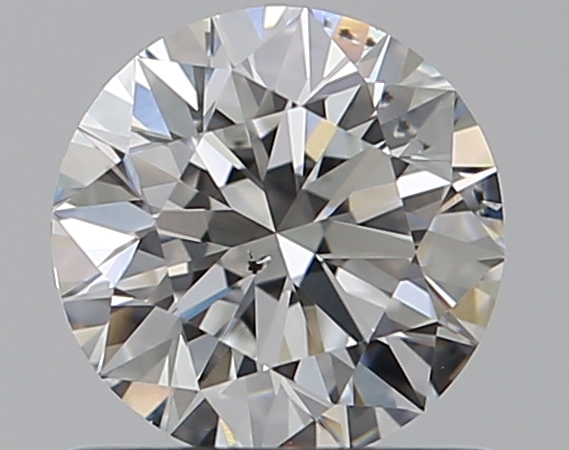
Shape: round
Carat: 0.75
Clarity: SI1
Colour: F
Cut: EX
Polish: EX
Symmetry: EX
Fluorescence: ST
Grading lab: GIA
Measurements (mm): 5.76 x 5.8 x 3.62